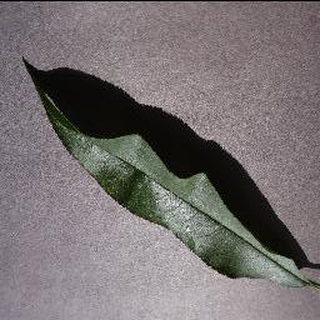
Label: healthy_peach